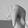
ASL letter: Q